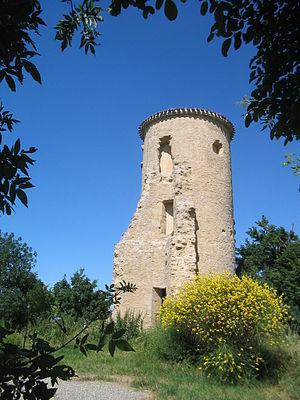
Cet article recense les monuments historiques de l'Aude, en France.
Lafage est une commune française, située dans le département de l'Aude en région Occitanie.
Le château de Lafage est un château situé à Lafage, en France.